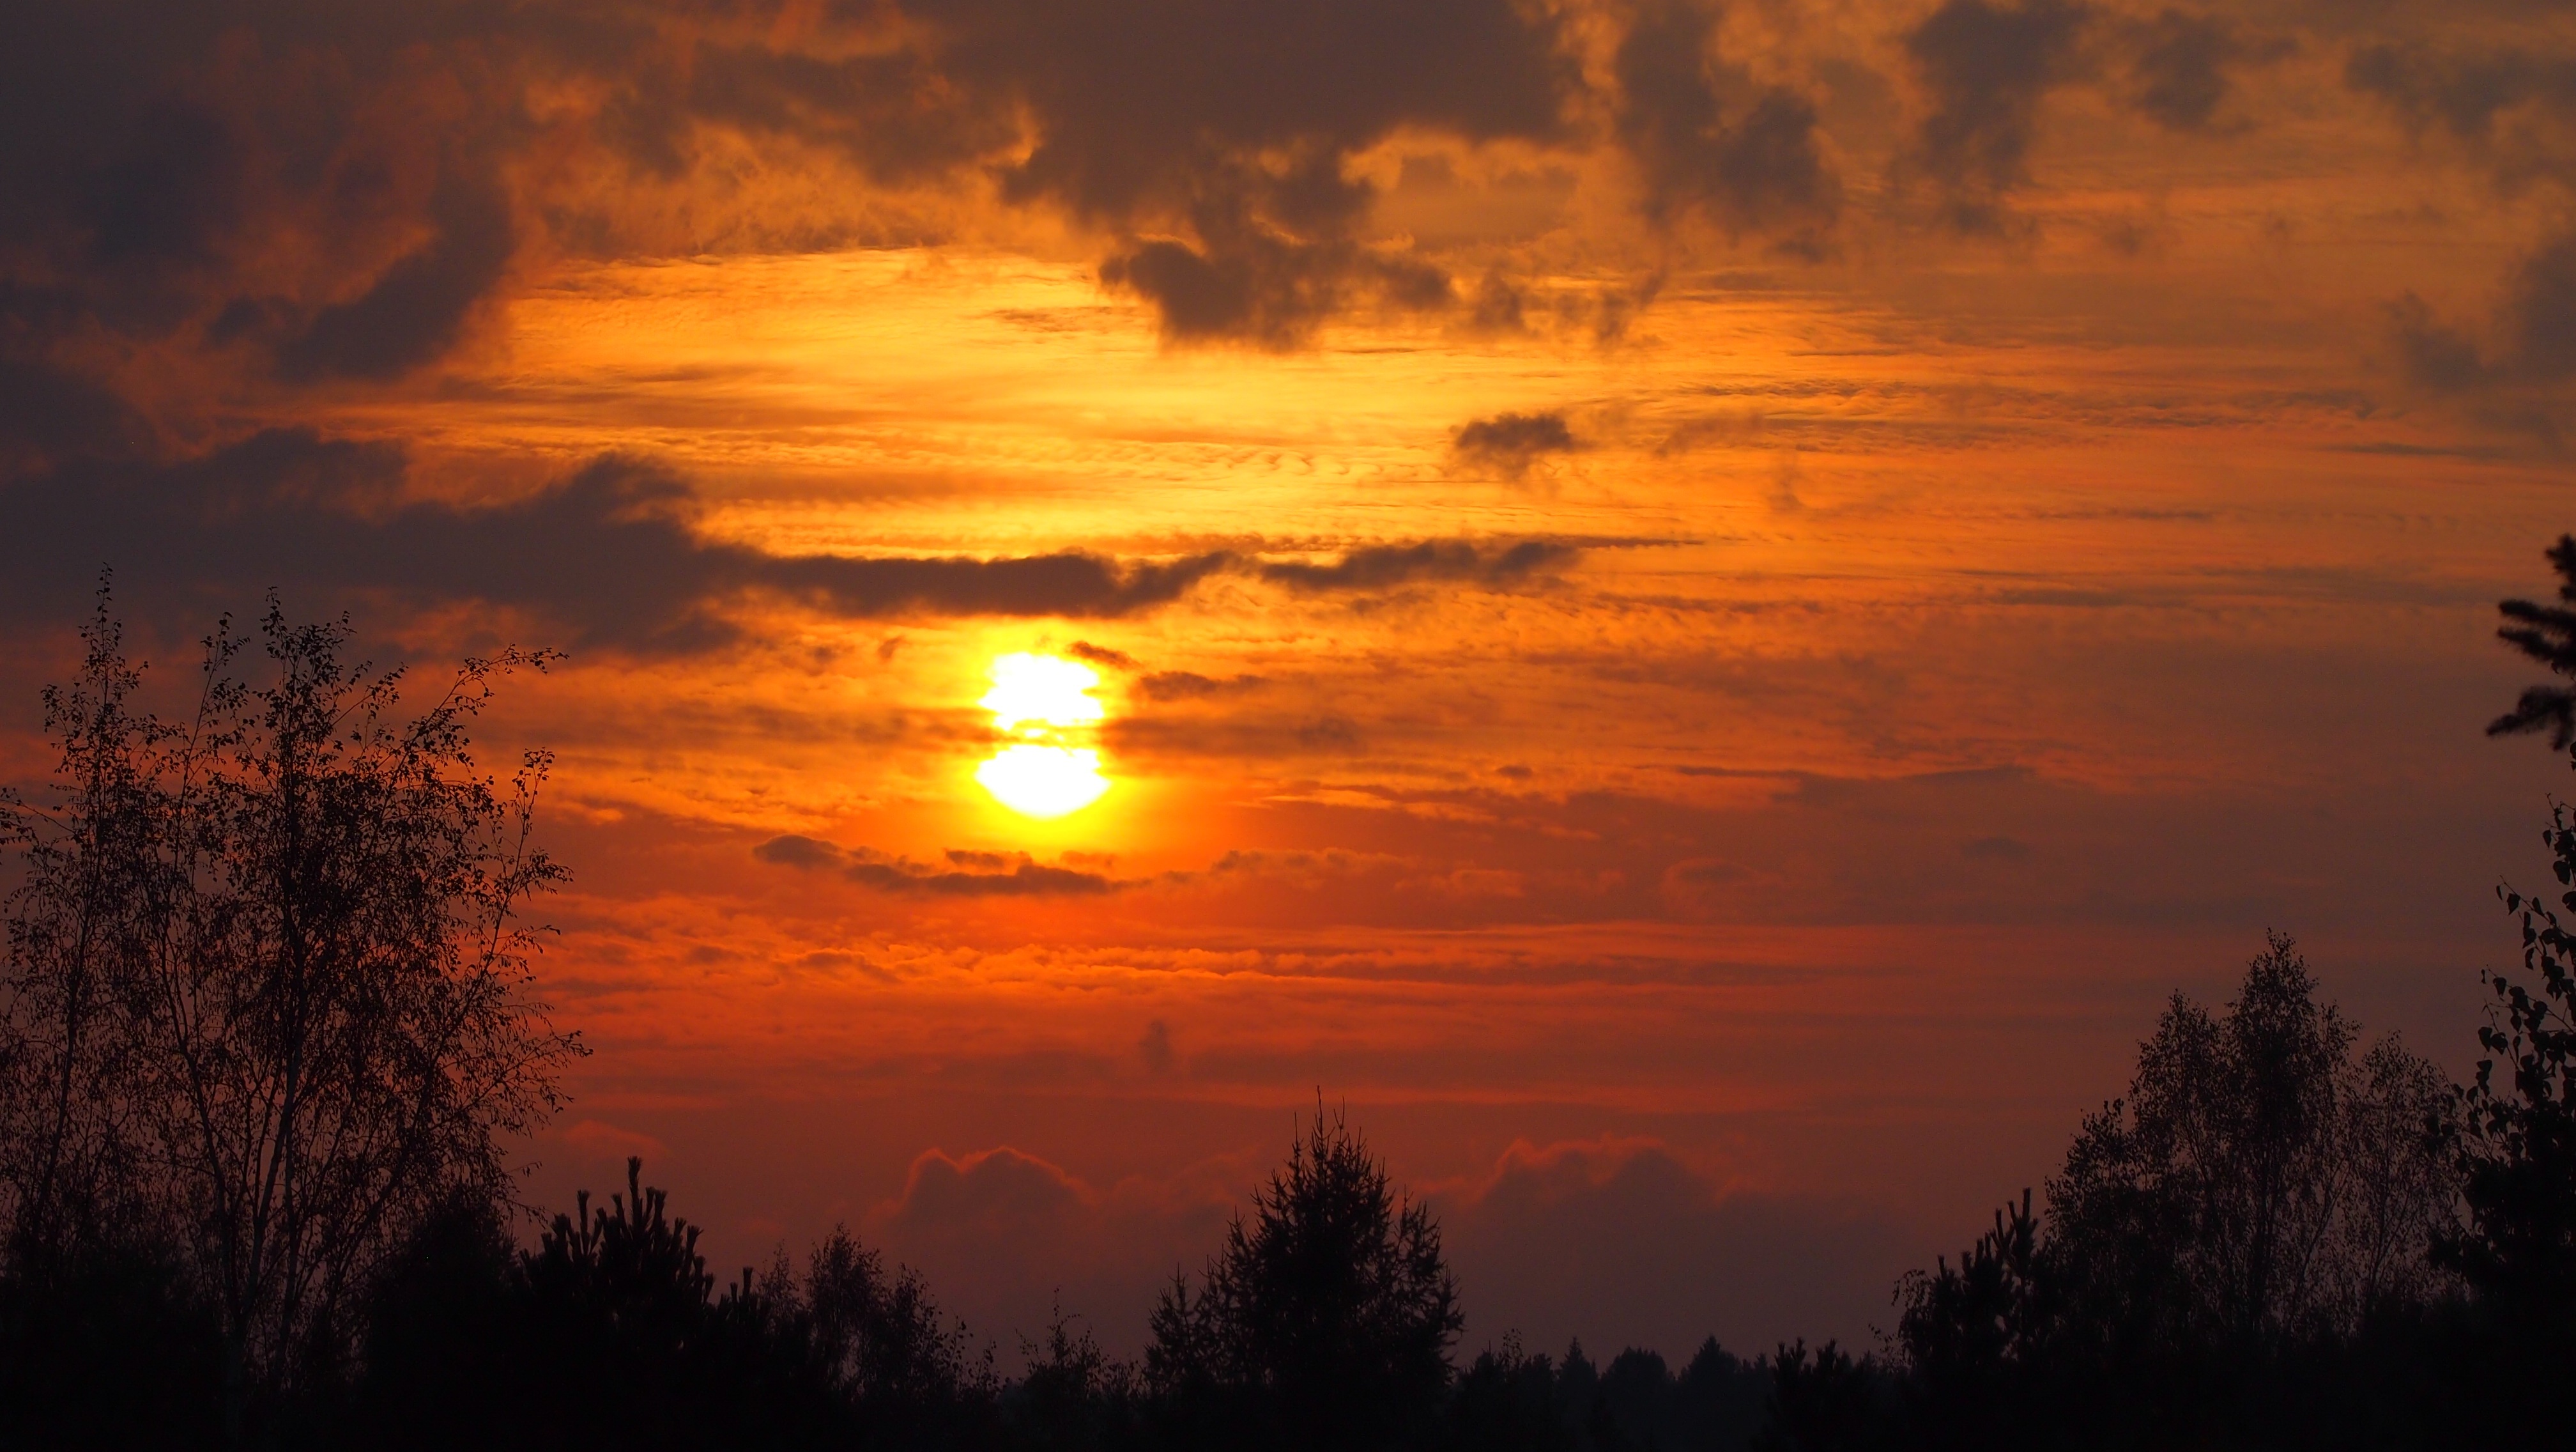
nature, horizon, cloud, sky, sun, sunrise, sunset, sunlight, morning, dawn, atmosphere, dusk, evening, clouds, finnish, afterglow, red sky at morning